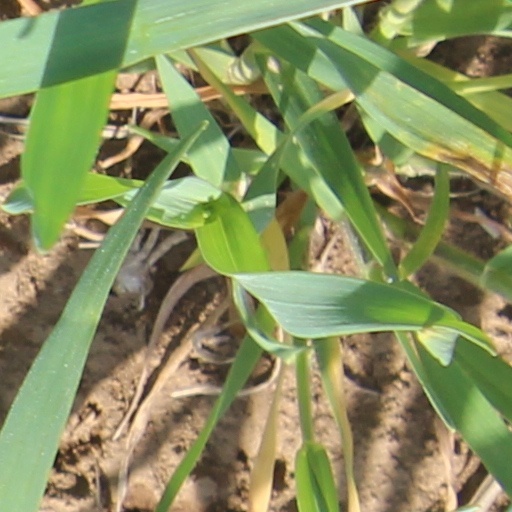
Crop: wheat